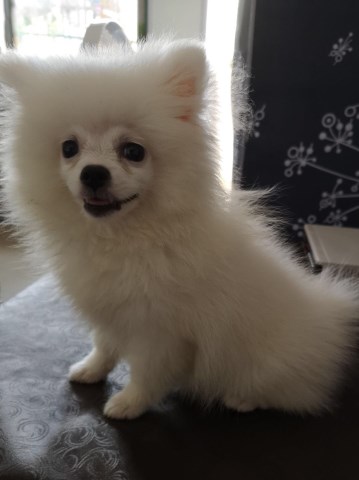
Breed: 1936-n000005-Pomeranian